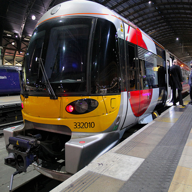
Vehicle type: Trains